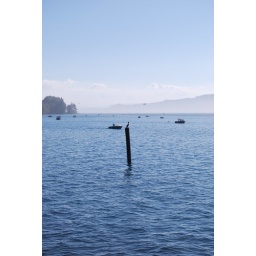
Fishing boats near Garibaldi with a bird on guard. 2:30 p.m., 13 October 2007.